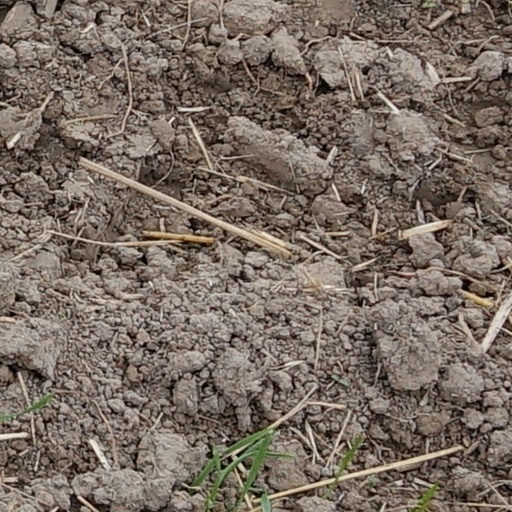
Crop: wheat